Charles de Gaulle

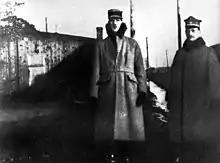
De Gaulle during the mission to Poland, c. 1920

After the armistice, de Gaulle served with the staff of the French Military Mission to Poland as an instructor of Poland's infantry during its war with communist Russia (1919–1921). He distinguished himself in operations near the River Zbrucz, with the rank of major in the Polish army, and won Poland's highest military decoration, the Virtuti Militari.